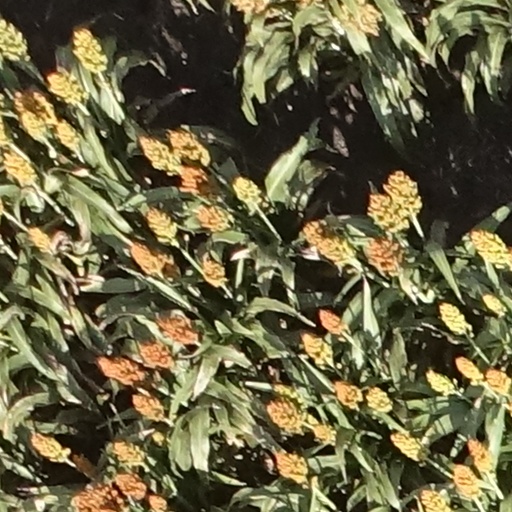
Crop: sorghum